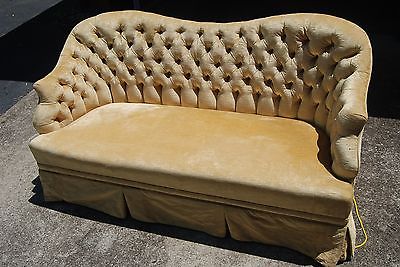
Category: sofa